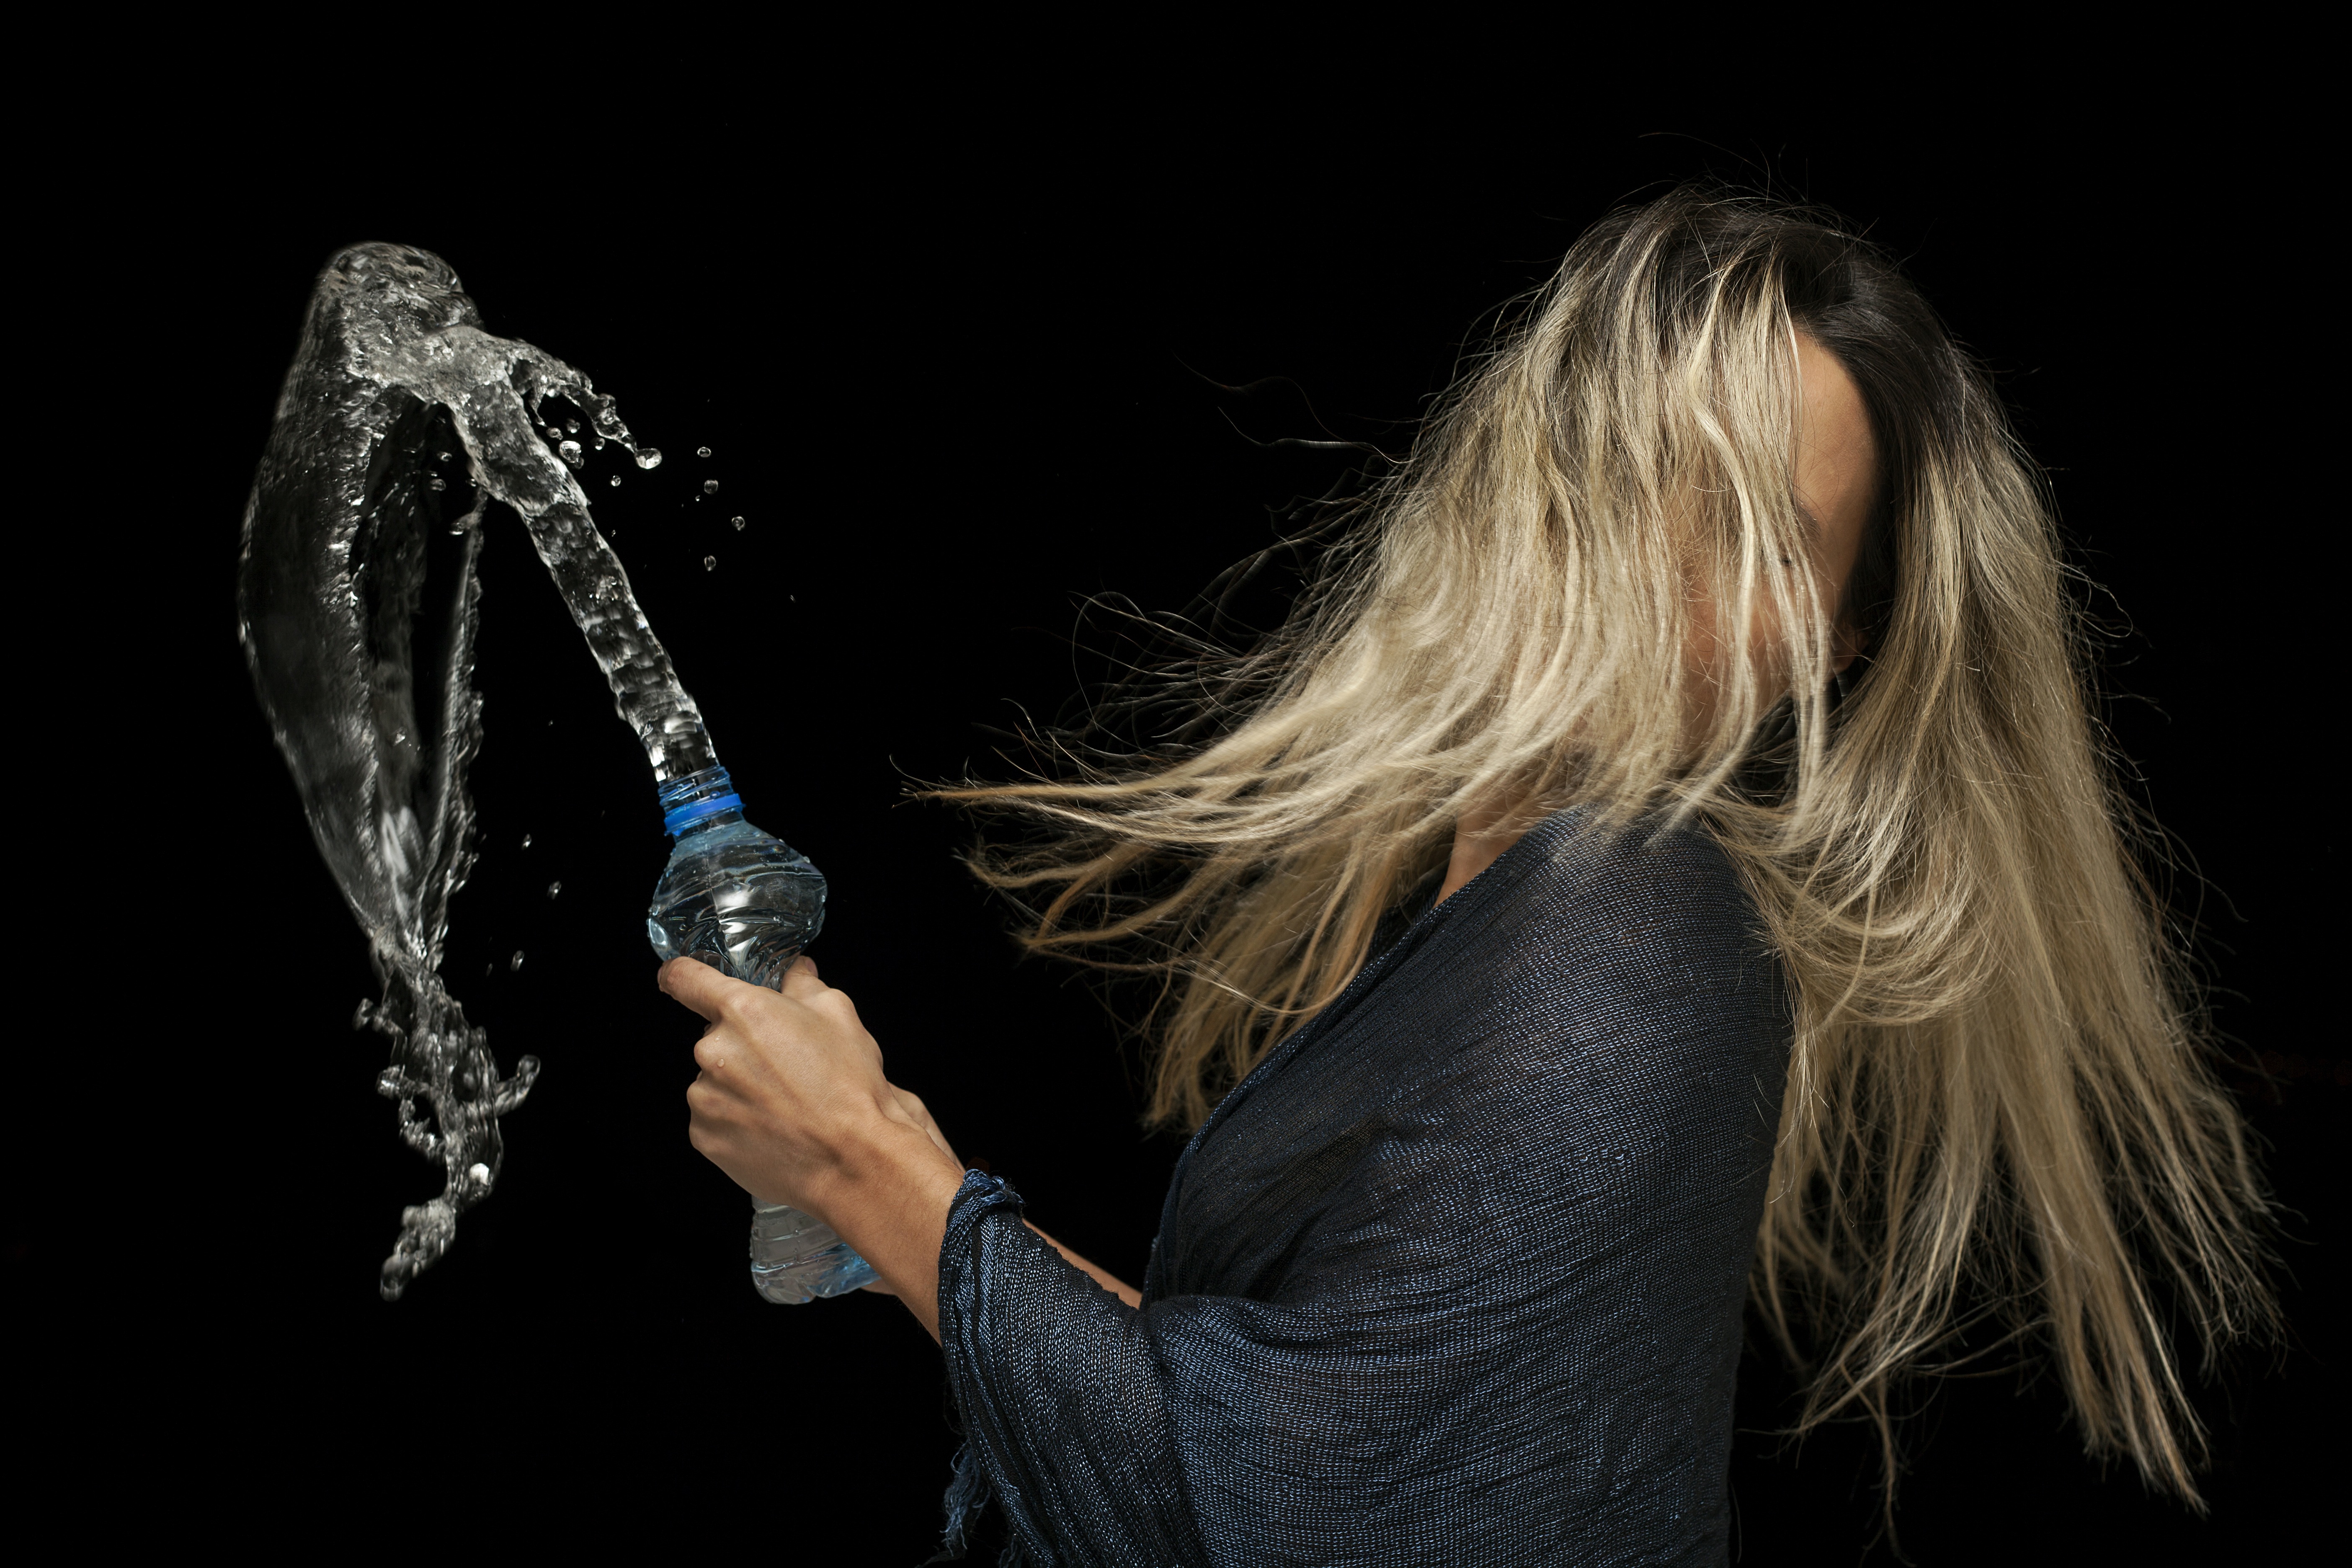
water, people, photography, singer, model, darkness, bottle, freedom, life, exposure, fiction, performance, singing, passion, guitarist, idea, performing arts, photo shoot, sense, women's